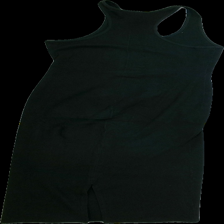
View: back
Type: Dress
Category: Ladies
Brand: Not Applicable
Colors: Black
Material: 100%cotton
Pattern: Plain
Cut: C-collar, Long
Size: L
Season: All
Trend: No trend
Stains: No
Price range: 50-100
Recommended usage: Export